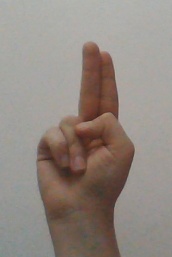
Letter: taa